Brisbane Lions

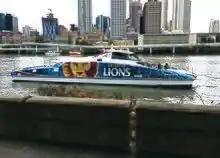
CityCat ferry with Brisbane Lions wrap in 2015

Crowds and memberships for the Brisbane Lions grew dramatically during the four seasons in which they made the AFL Grand Final in the early 2000's.